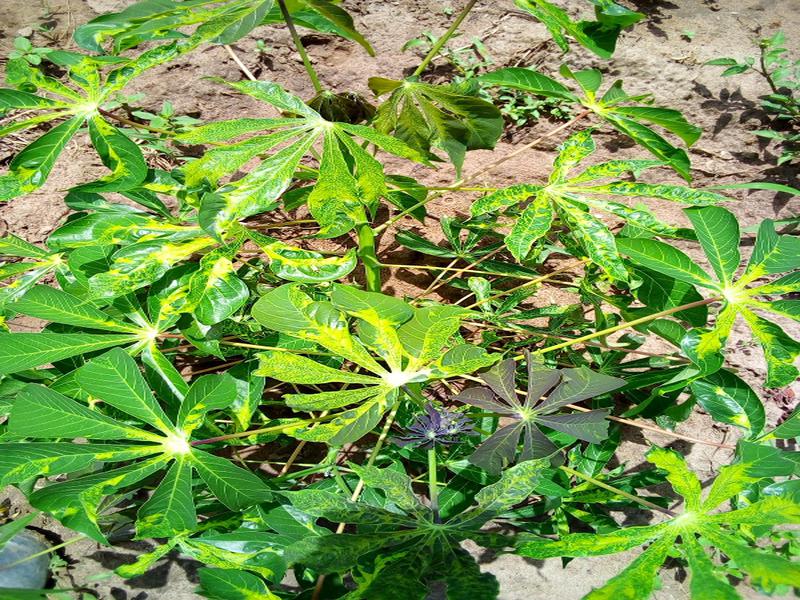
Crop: cassava
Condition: mosaic_disease